History of SE Palmeiras

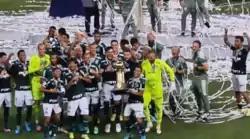
Palmeiras players celebrate the Recopa title

The year 2014 was a landmark for Palmeiras, marking both its centennial and the inauguration of Allianz Parque, the club's new arena. Having returned to Brazil's top football tier the previous year with a commanding Série B title, Palmeiras faced challenges in restoring its reputation, tarnished by two relegations in a short span for a club with a storied winning tradition. With lackluster performances in the Campeonato Paulista and Copa do Brasil, the club cycled through multiple coaches in 2014 and narrowly avoided another relegation in the Campeonato Brasileiro. Amid numerous centennial celebrations throughout the year, the greatest gift to Palmeiras was the opening of the long-awaited arena, which quickly became one of the club's most significant assets in its resurgence.